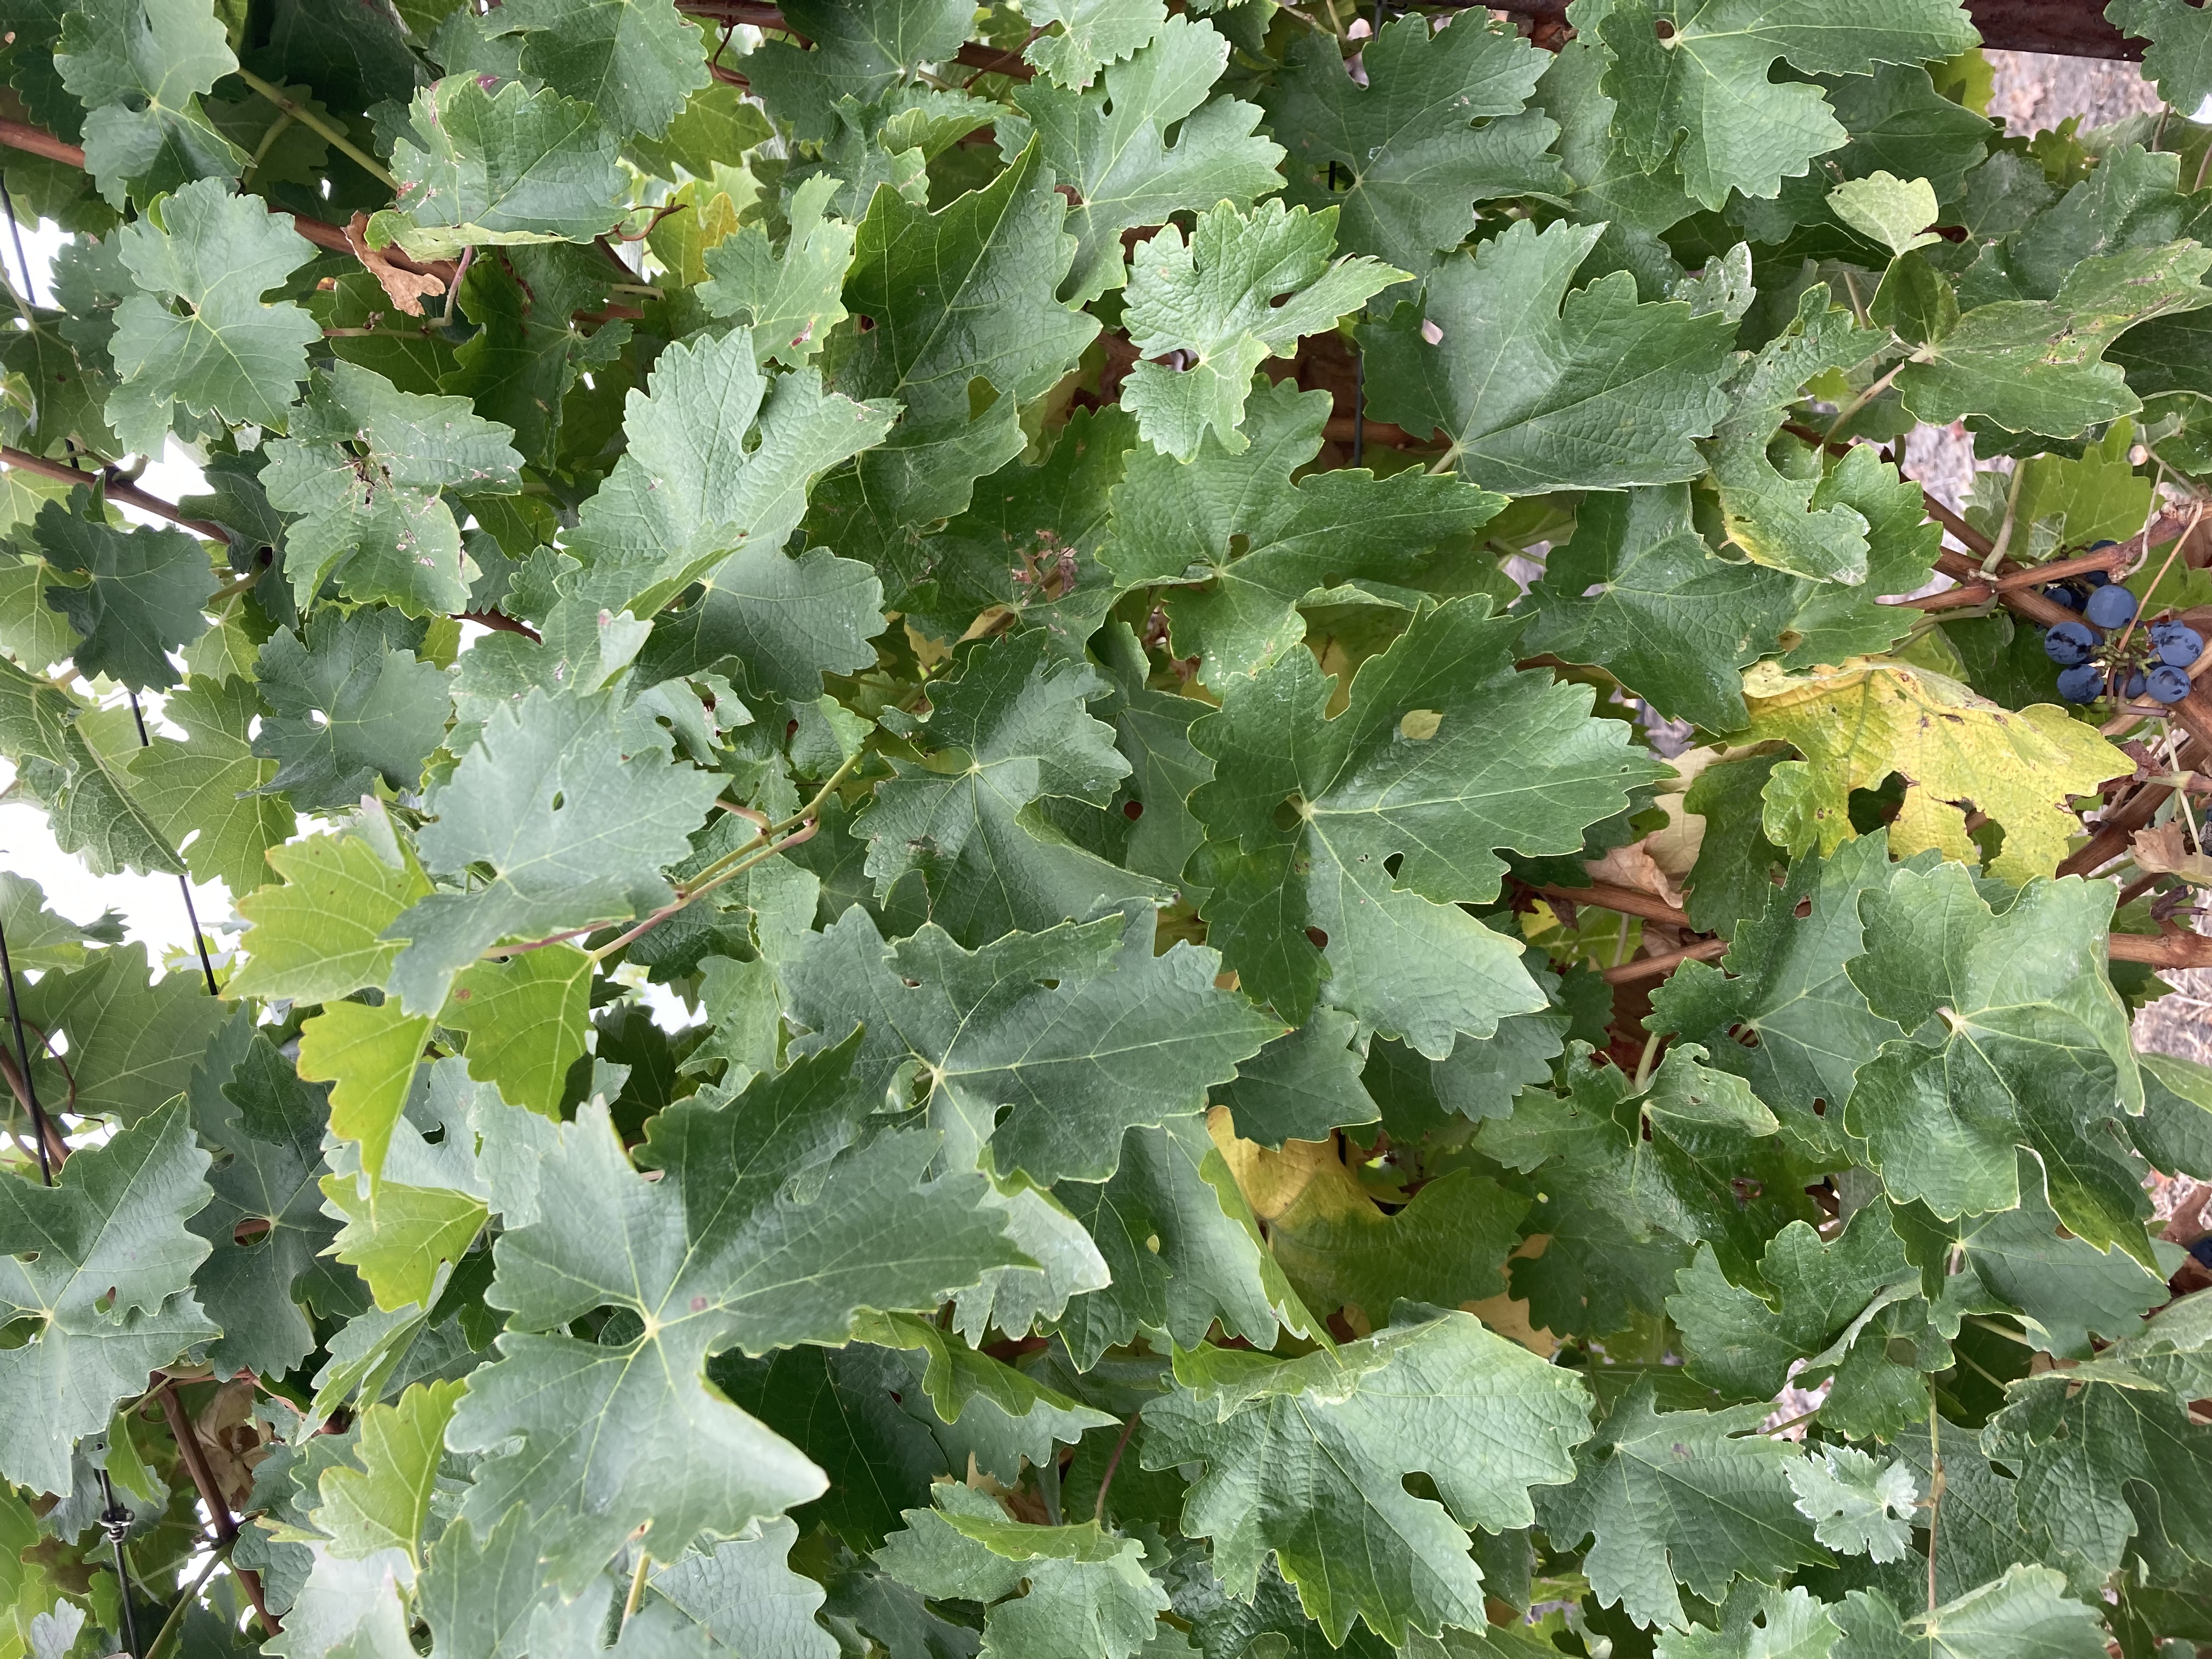
Label: No Virus